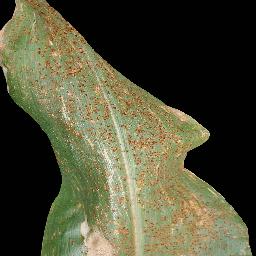
Label: Corn___Common_rust